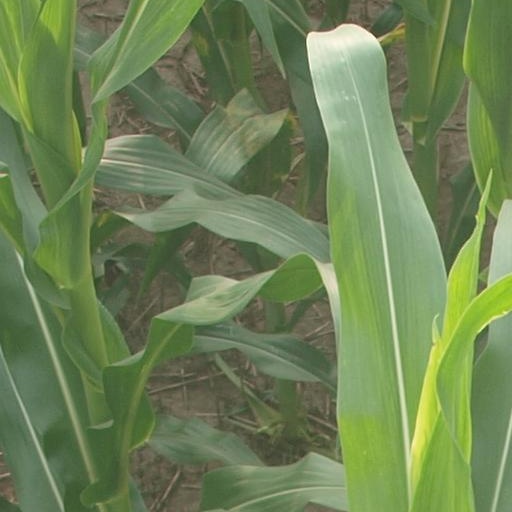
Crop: maize; corn